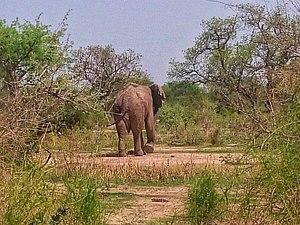
Les éléphants dans la réserve faunique de Kalfou. Localisation